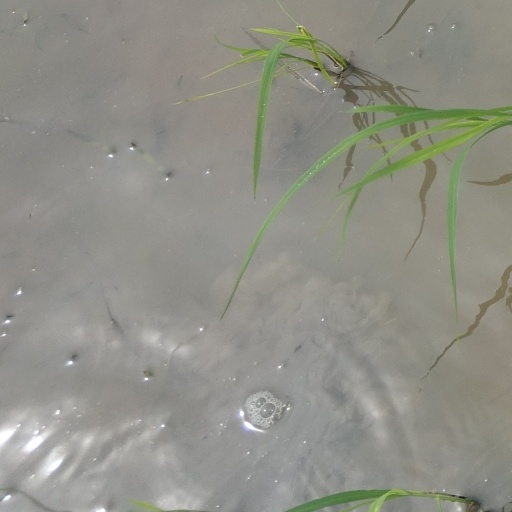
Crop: rice